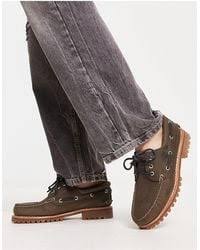
Label: Boat